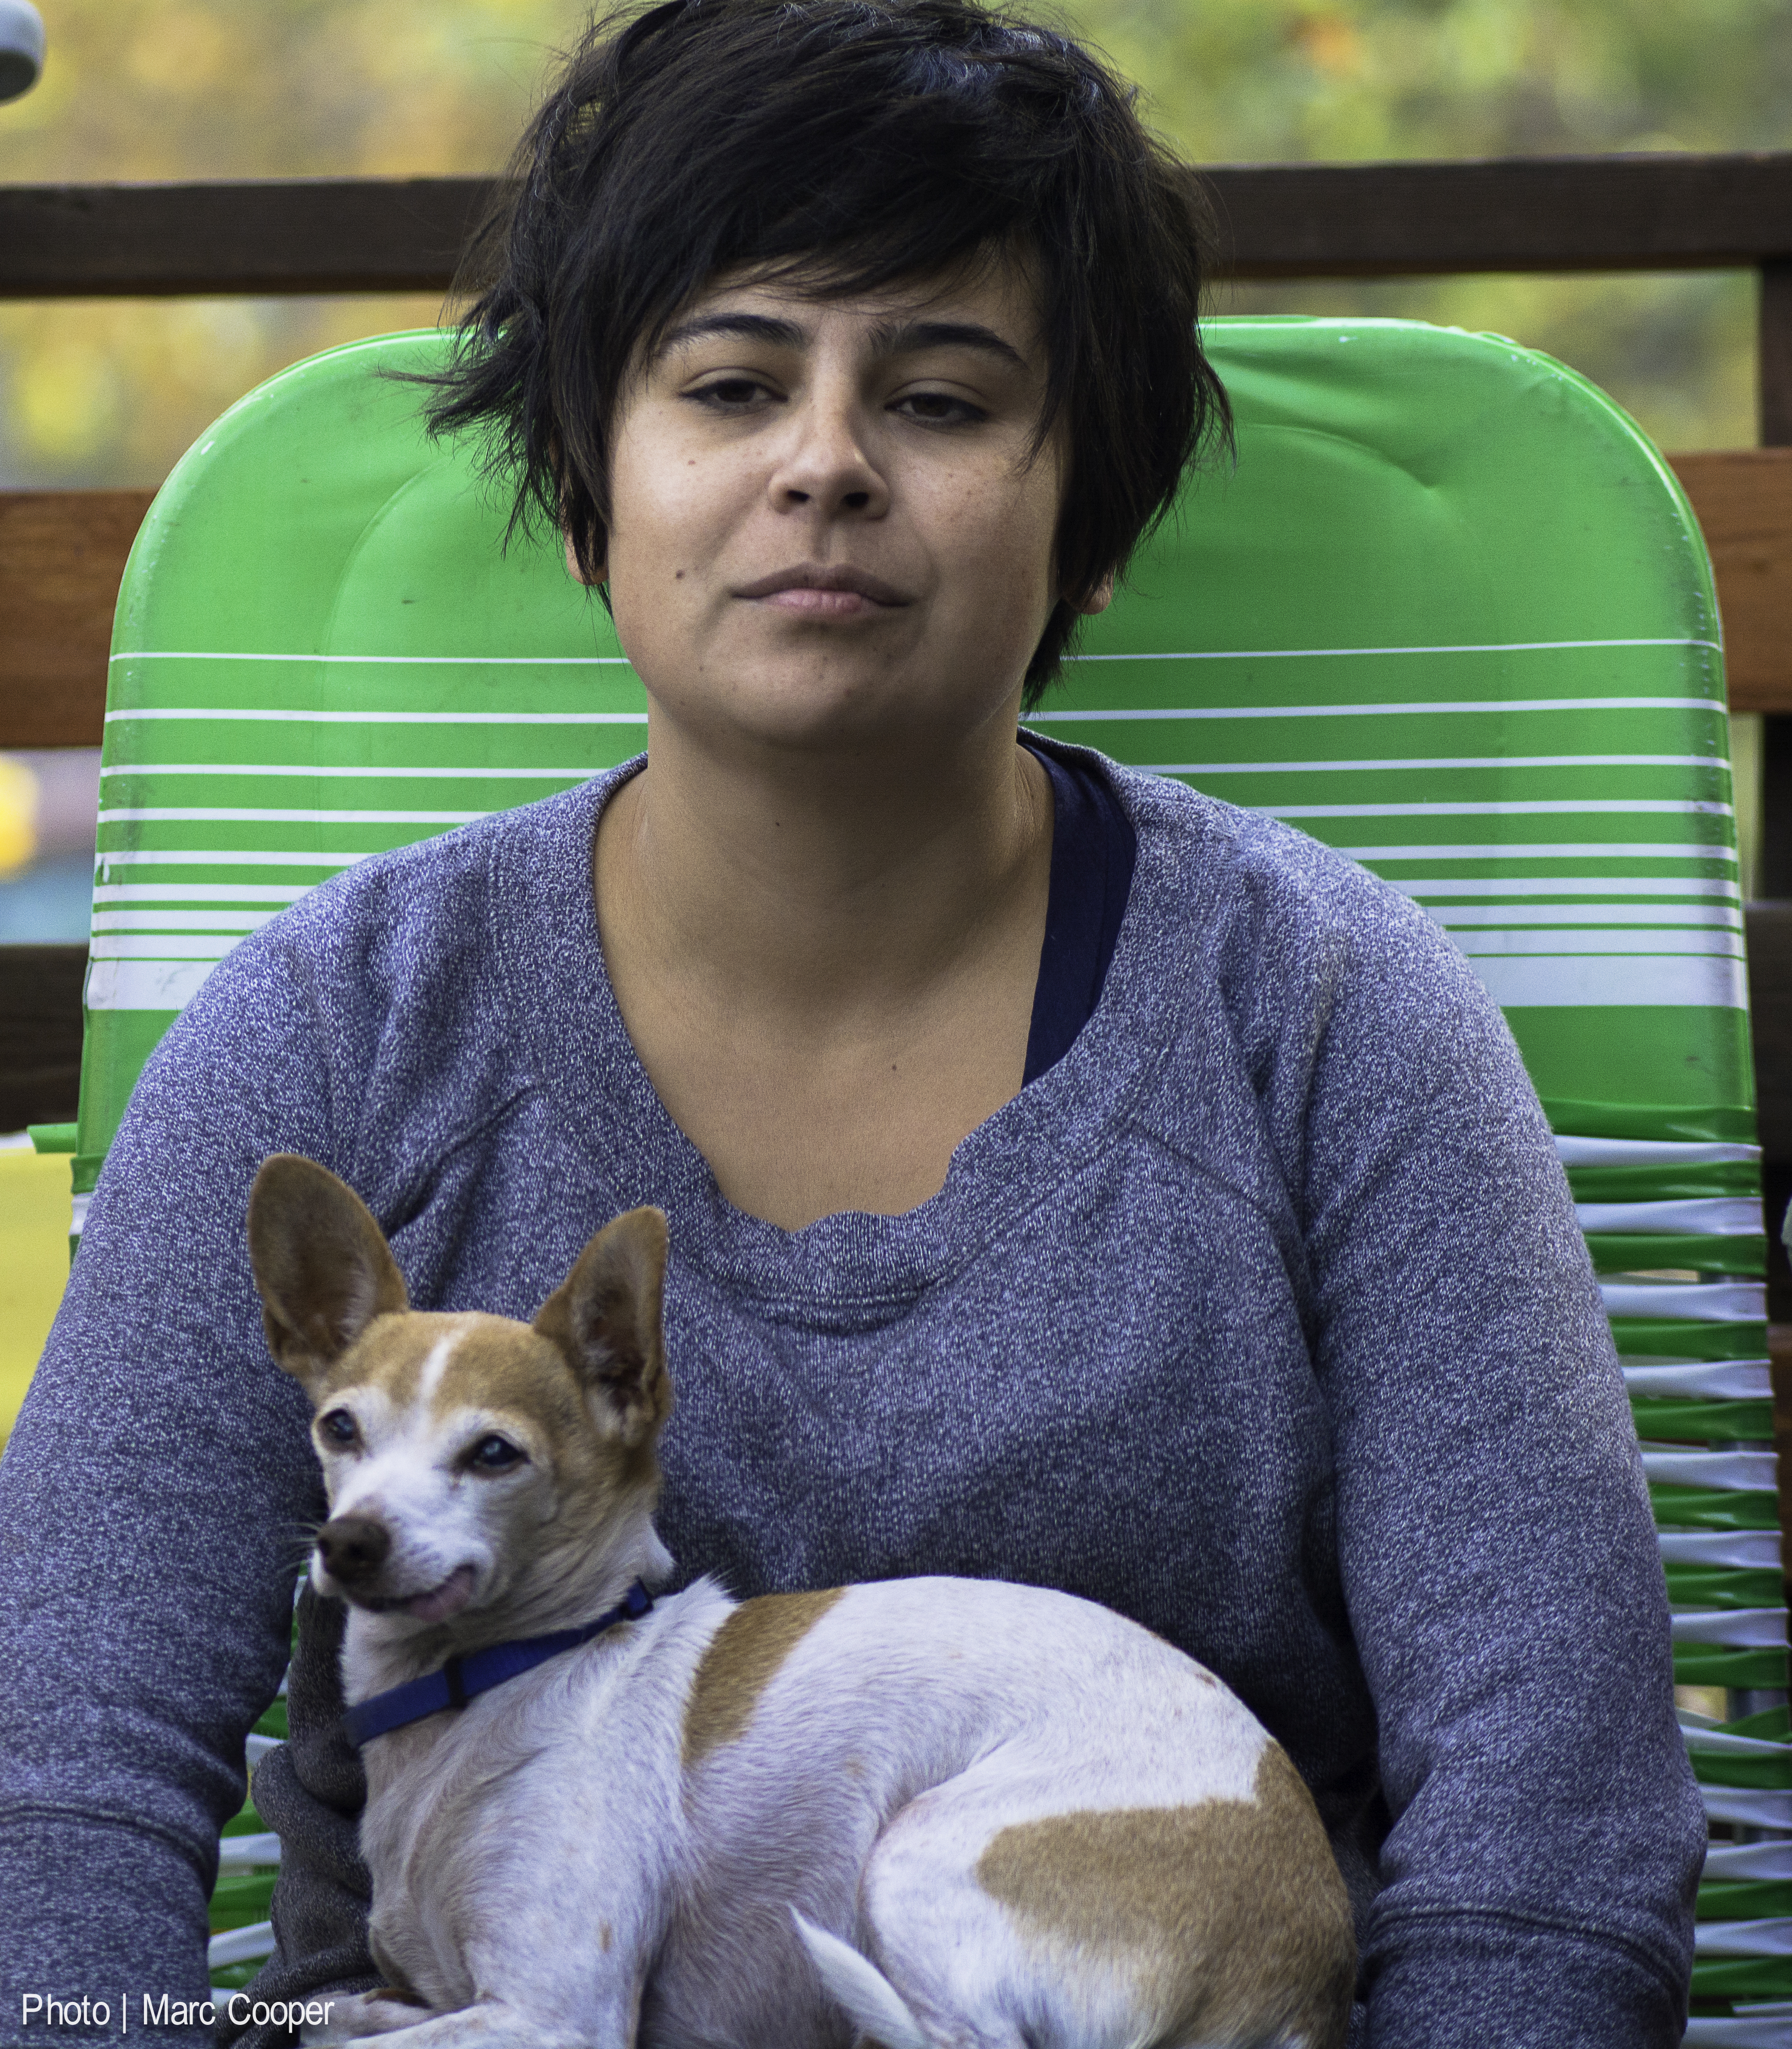
puppy, dog, male, nose, dog like mammal